Gafur Mendagaliev

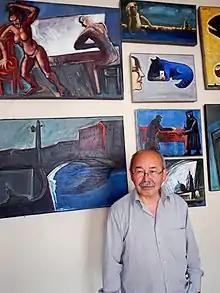

Gafur Sifatovich Mendagaliev (June 2, 1954) is a Soviet and Russian painter, graphic artist, book artist, and sculptor.